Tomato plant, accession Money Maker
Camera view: vertical (180 deg); turntable rotation: 30 degrees
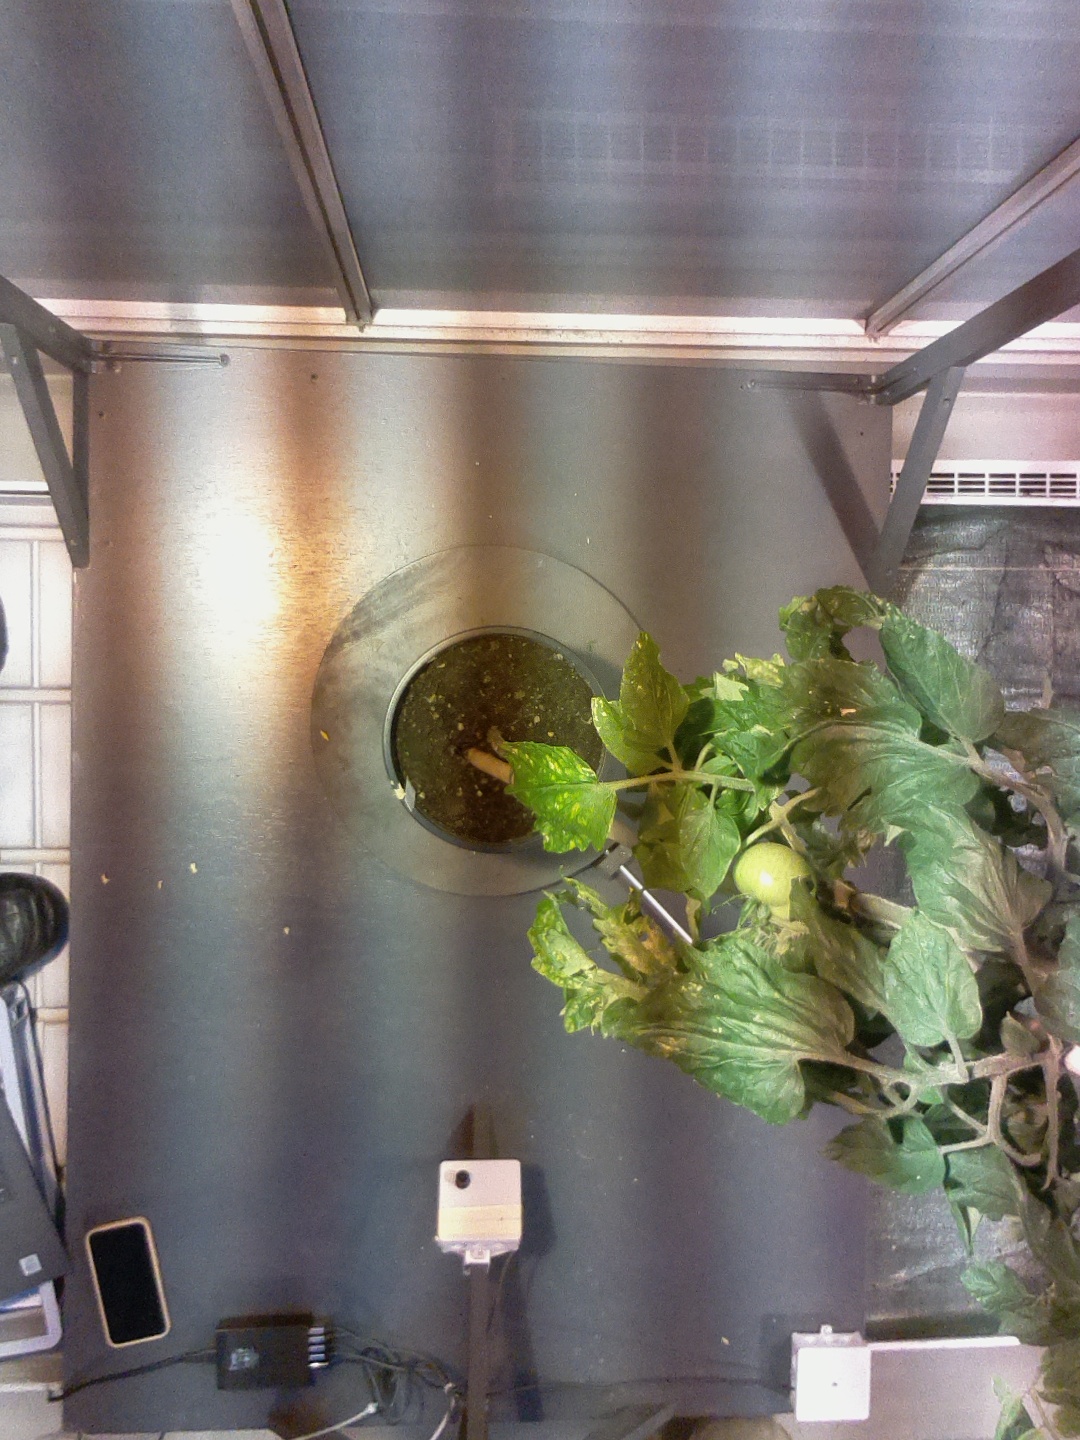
BBCH growth stage 74: 40%-50% of final fruit size